Lake Michigan Monster

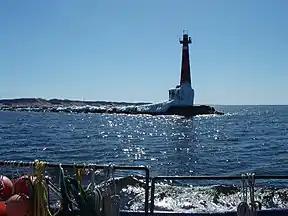
The shores of Lake Michigan, centered in Muskegon, Michigan, served as one of the film's shooting locations.

Principal photography began in March 2017 and lasted for sixteen months. The film was shot mostly around Milwaukee and Muskegon, Michigan, in low-resolution using an old DSLR camera owned by Tews' girlfriend, the actress Beulah Peters, owing to the decision early on in production to shoot in black and white, which Tews later reflected helped the film to stand out among other productions at the time. Tews earned the majority of the film's approximated $7,000 budget from his side job as a pizza delivery man. The cast and crew were mostly Tews' friends, all of whom worked in multiple roles. According to Tews, there was no real director of cinematography, with both cast and crew members operating the camera during production.